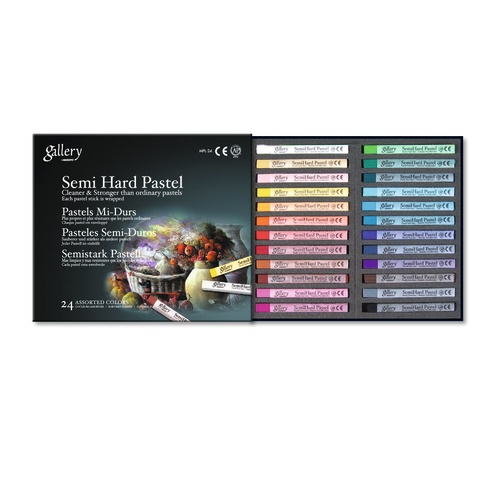
CWR - Pastelli semi duri quadrati gallery colori assortiti - conf. 24 pezzi - MY/MPL-24
Brand: CWR
Pastelli di altissima qualità, composti da pigmenti molto pregiati. Possiedono un ottima resistenza alla luce e permettono di ottenere colori brillanti e intensi. Di sezione quadrata, semi-duri, questi pastelli sono indicati soprattutto per artisti, studenti, licei artistici e accademie di Belle Arti o per coloro che si dilettano nell’arte del disegno e della pittura. Confezione composta da 24 colori assortiti. SPECIFICHE Colore del fusto: assortiti PBS-Attributo variante: 24 colori assortiti Specifiche articolo: semi-duri EAN: 8004957092332 Trovi questo prodotto nella categoria: MATITE ARTISTICHE - MATITE - PASTELLI - ACCESSORI
Category: Office Supplies > Office Instruments > Writing & Drawing Instruments > Pastels > Hard Pastels